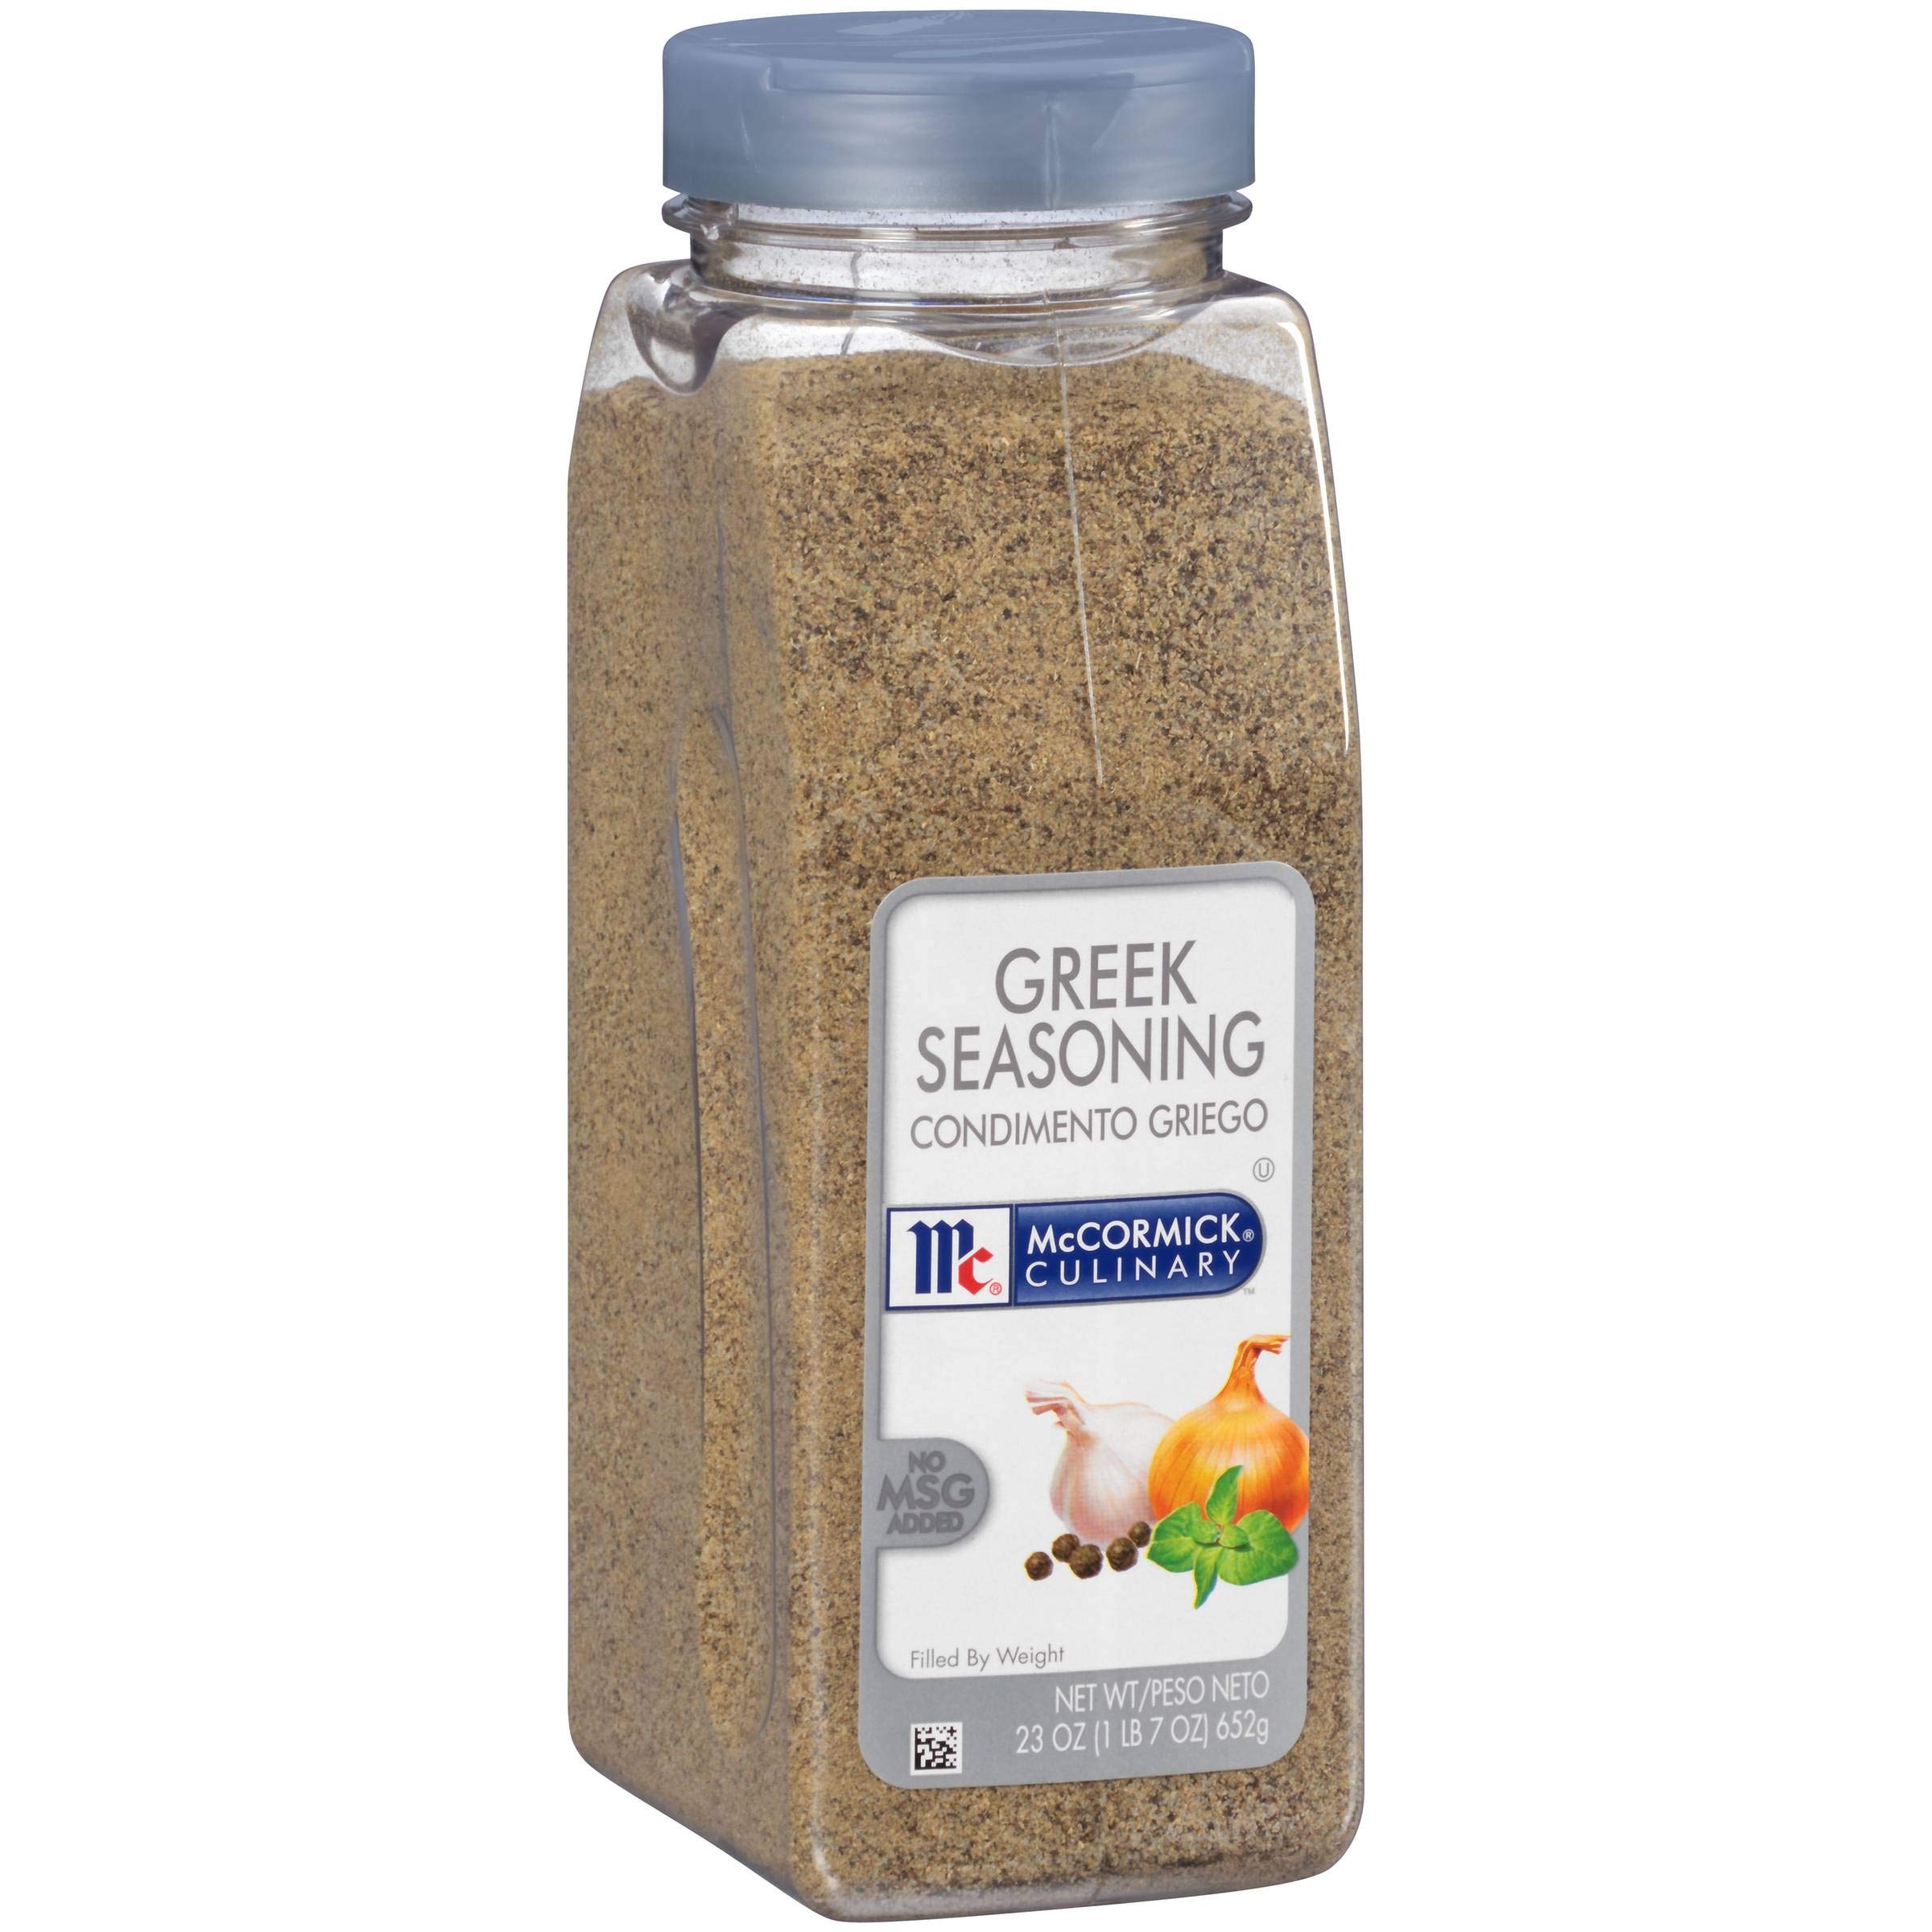
Item Name: McCormick Culinary Greek Seasoning, 23 oz (Pack of 6)
Product Description: McCormick Greek Seasoning - 23 oz. container, 6 per case Greek Seasoning offers a blended seasoning with the flavor character andappeal of Greek Cuisine. Captured the sun-drenched flavors of the Mediterranean in this robust blend of onion, garlic, oregano, and a touch of mint.
Value: 6.0
Unit: Count

Price: 155.57